Sherman Hemsley

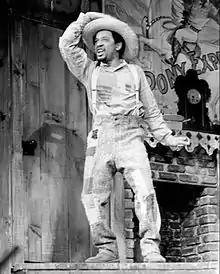
Hemsley in the Broadway musical "Purlie" (June 8, 1972).

Hemsley performed with local groups in Philadelphia before moving to New York to study with Lloyd Richards at the Negro Ensemble Company. Shortly after, he joined Vinnette Carroll's Urban Arts Company, appearing in "But Never Jam Today", "The Lottery", "Old Judge Mose is Dead", "Moon on a Rainbow Shawl", "Step Lively Boys", "Croesus", and "The Witch". Hemsley made his Broadway debut in "Purlie" and toured with the show for a year. In summer 1972, Hemsley joined the Vinnette Carroll musical "Don't Bother Me, I Can't Cope" ensemble in Toronto, followed a month later in the American Conservatory Theater production at the Geary Theater. In this production, Hemsley performed the solos "Lookin' Over From Your Side" in Act I and "Sermon" in Act II.